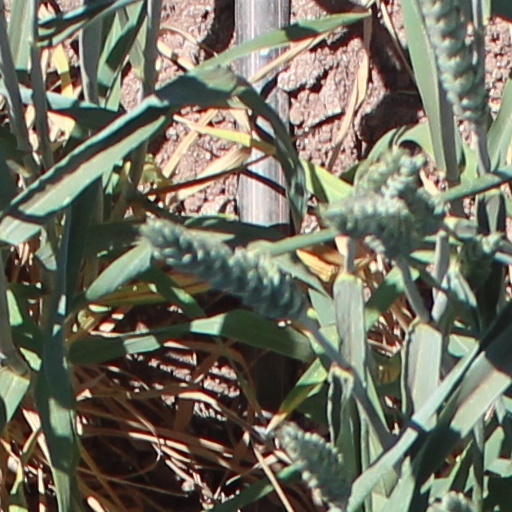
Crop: wheat